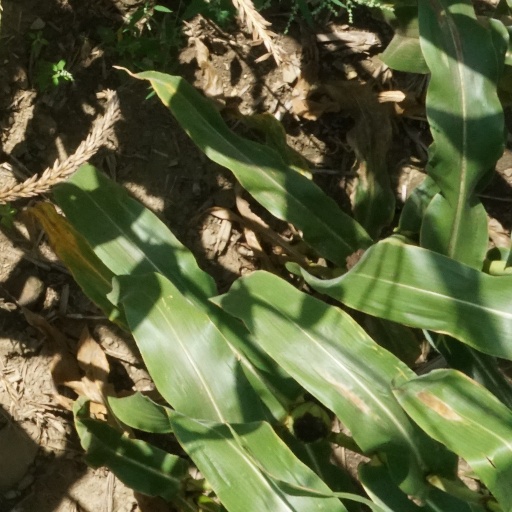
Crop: maize; corn